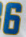
Number: 6